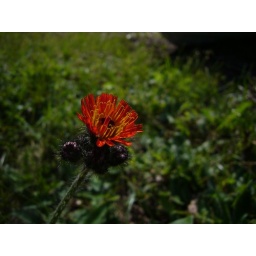
cute little flower that was growing by the lakeshore